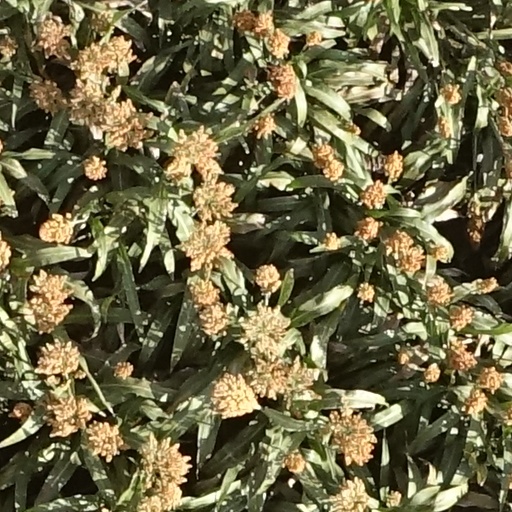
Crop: sorghum